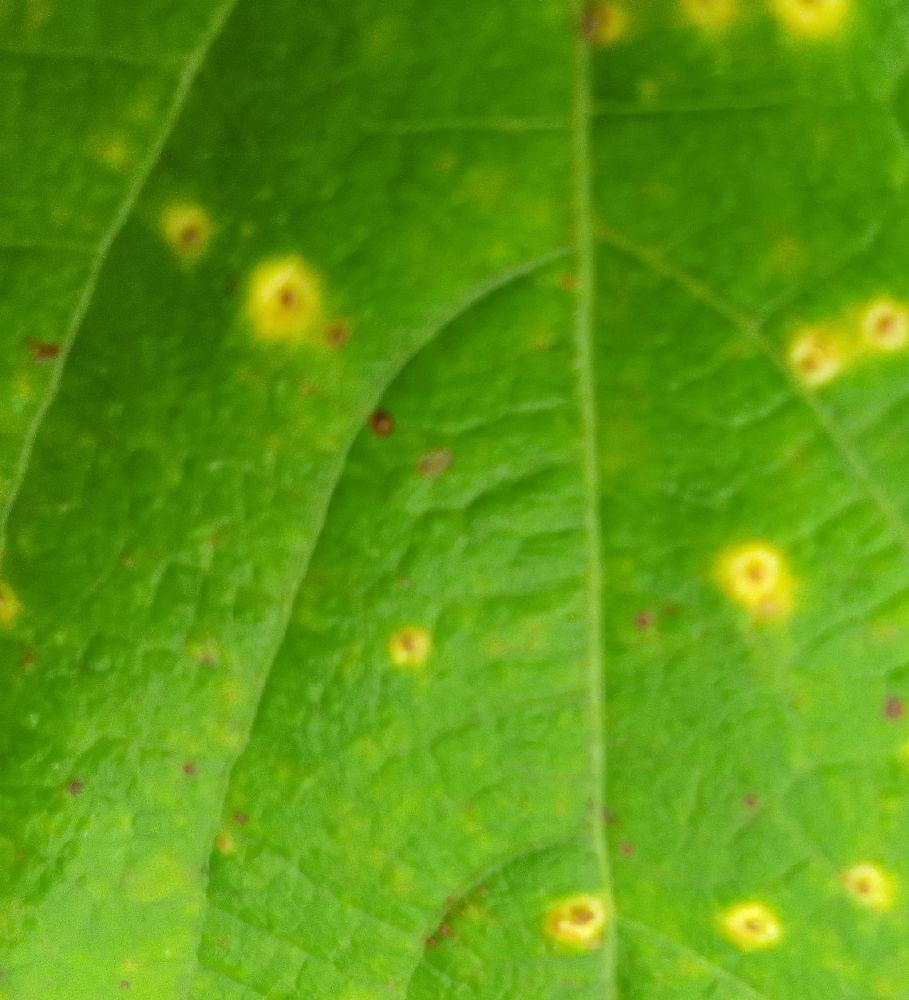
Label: rust